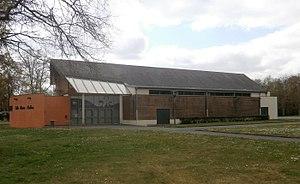
La salle Maria-Callas
La Ville-aux-Dames est une commune française du département d'Indre-et-Loire en région Centre-Val de Loire. Peuplée par 5 175 habitants en 2017 et située entre la Loire et le Cher, La Ville-aux-Dames appartient aujourd'hui à l'agglomération tourangelle.